Ezekiel 16

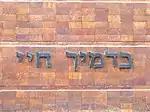
Jerusalem Yad Vashem, Hebrew inscription בדמיך חיי (In thy blood thou shalt live, Ezekiel 16:6).

Chaldea: "the land of the trader" or "the land of merchants". The King James Version lacks the wording which describes Chaldea as a trading nation.